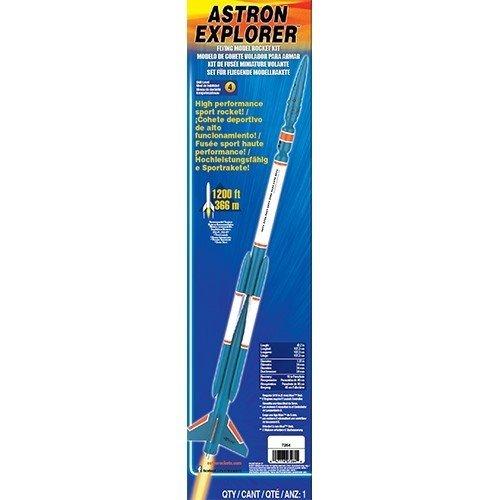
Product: Estes Rockets 7264 Astron Explorer Model Rocket Kit, Skill Level 4, Brown
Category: Toys & Games | Hobbies | Rockets | Model Rockets
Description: Skill level 4.
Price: $24.49